Santonio Holmes

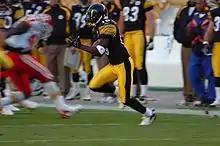
Santonio Holmes with the Pittsburgh Steelers in 2006.

Late in the season, Holmes replaced Cedrick Wilson in the starting lineup and finished the 2006 regular season with 49 receptions for 824 yards and 2 touchdowns. His best play of the season was also the last, when, in overtime of the Steelers' final game of the season against the Cincinnati Bengals, Holmes caught a pass from Ben Roethlisberger on a slant route and ran for a 67-yard touchdown to secure a win for the Steelers and knocking the rival Bengals out of playoff contention. He also returned a punt 65 yards for a touchdown on December 17 against the Carolina Panthers.